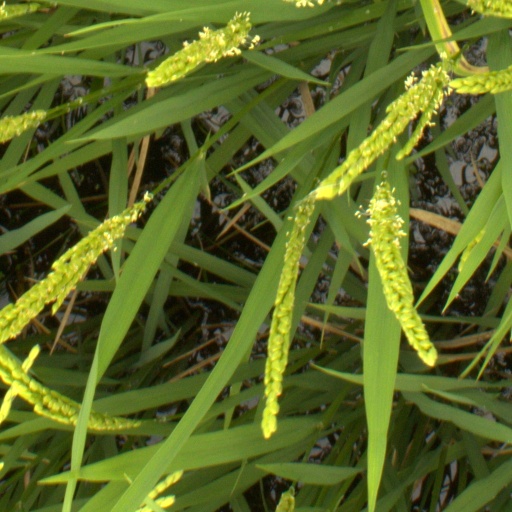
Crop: rice